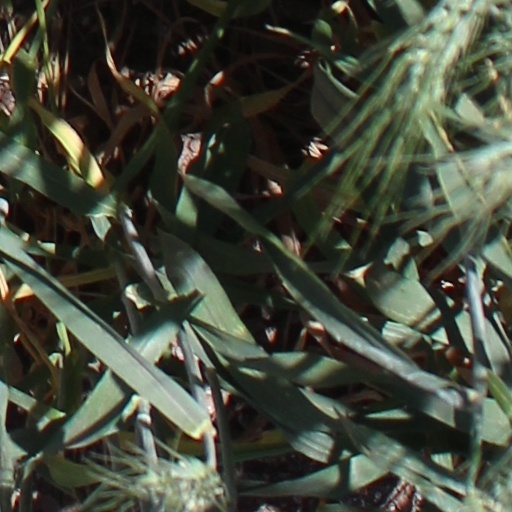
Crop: wheat